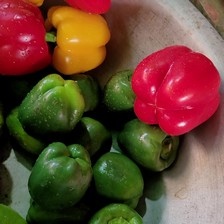
Label: capsicum